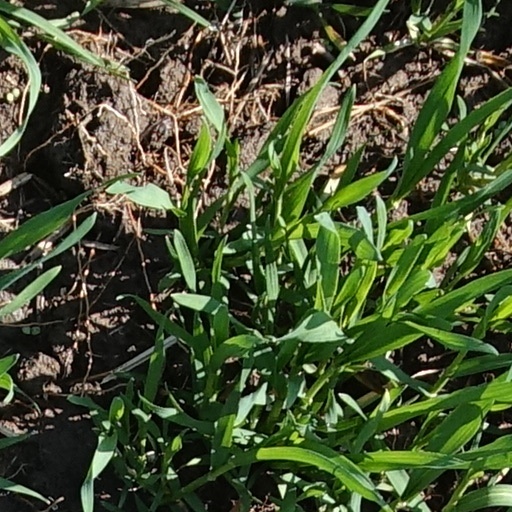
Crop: wheat